Mexican folk dance

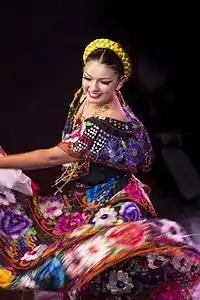
Typical Mexican dance. Representation in Culture Week.

Traditional dance generally involves the history and/or the cosmology of the people who perform it, and is a part of the social cohesion of that group. While varying widely, many folk dances in Mexico share some common elements. Animals that appear in these dances are generally those that were religiously significant to pre-Hispanic indigenous people. These animals include deer, serpents, eagles, and jaguars. After the Conquest, dancers added other animals—such as horses, bulls, and roosters. Masks are used in various ways in Mexican dance. They can be used to “transform” the dancer into a character, either metaphorically or religiously, it can be used to hide the dancer's identity for festivals such as Carnival to allow for pranks and/or it can be used for social commentary, for example a farmer wearing a mask and military-style clothing to protest corrupt police. The use of mirrors on costumes are to represent the life force of the sun as its light is reflected as the dancers move.